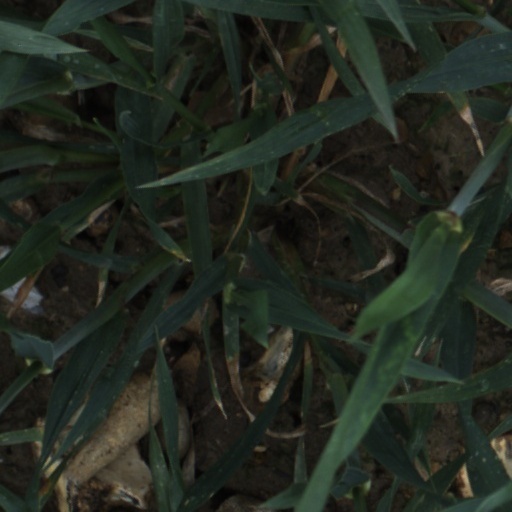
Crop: wheat